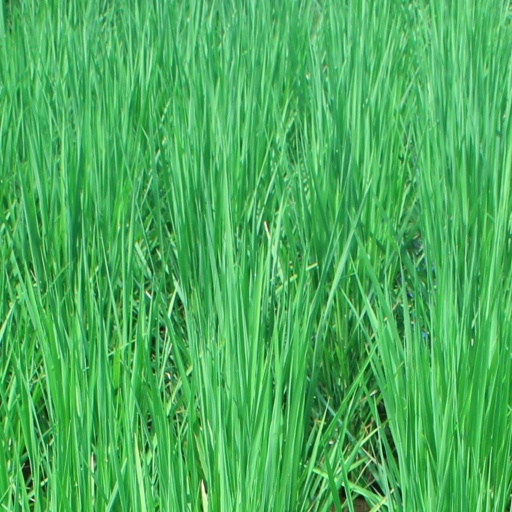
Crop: rice